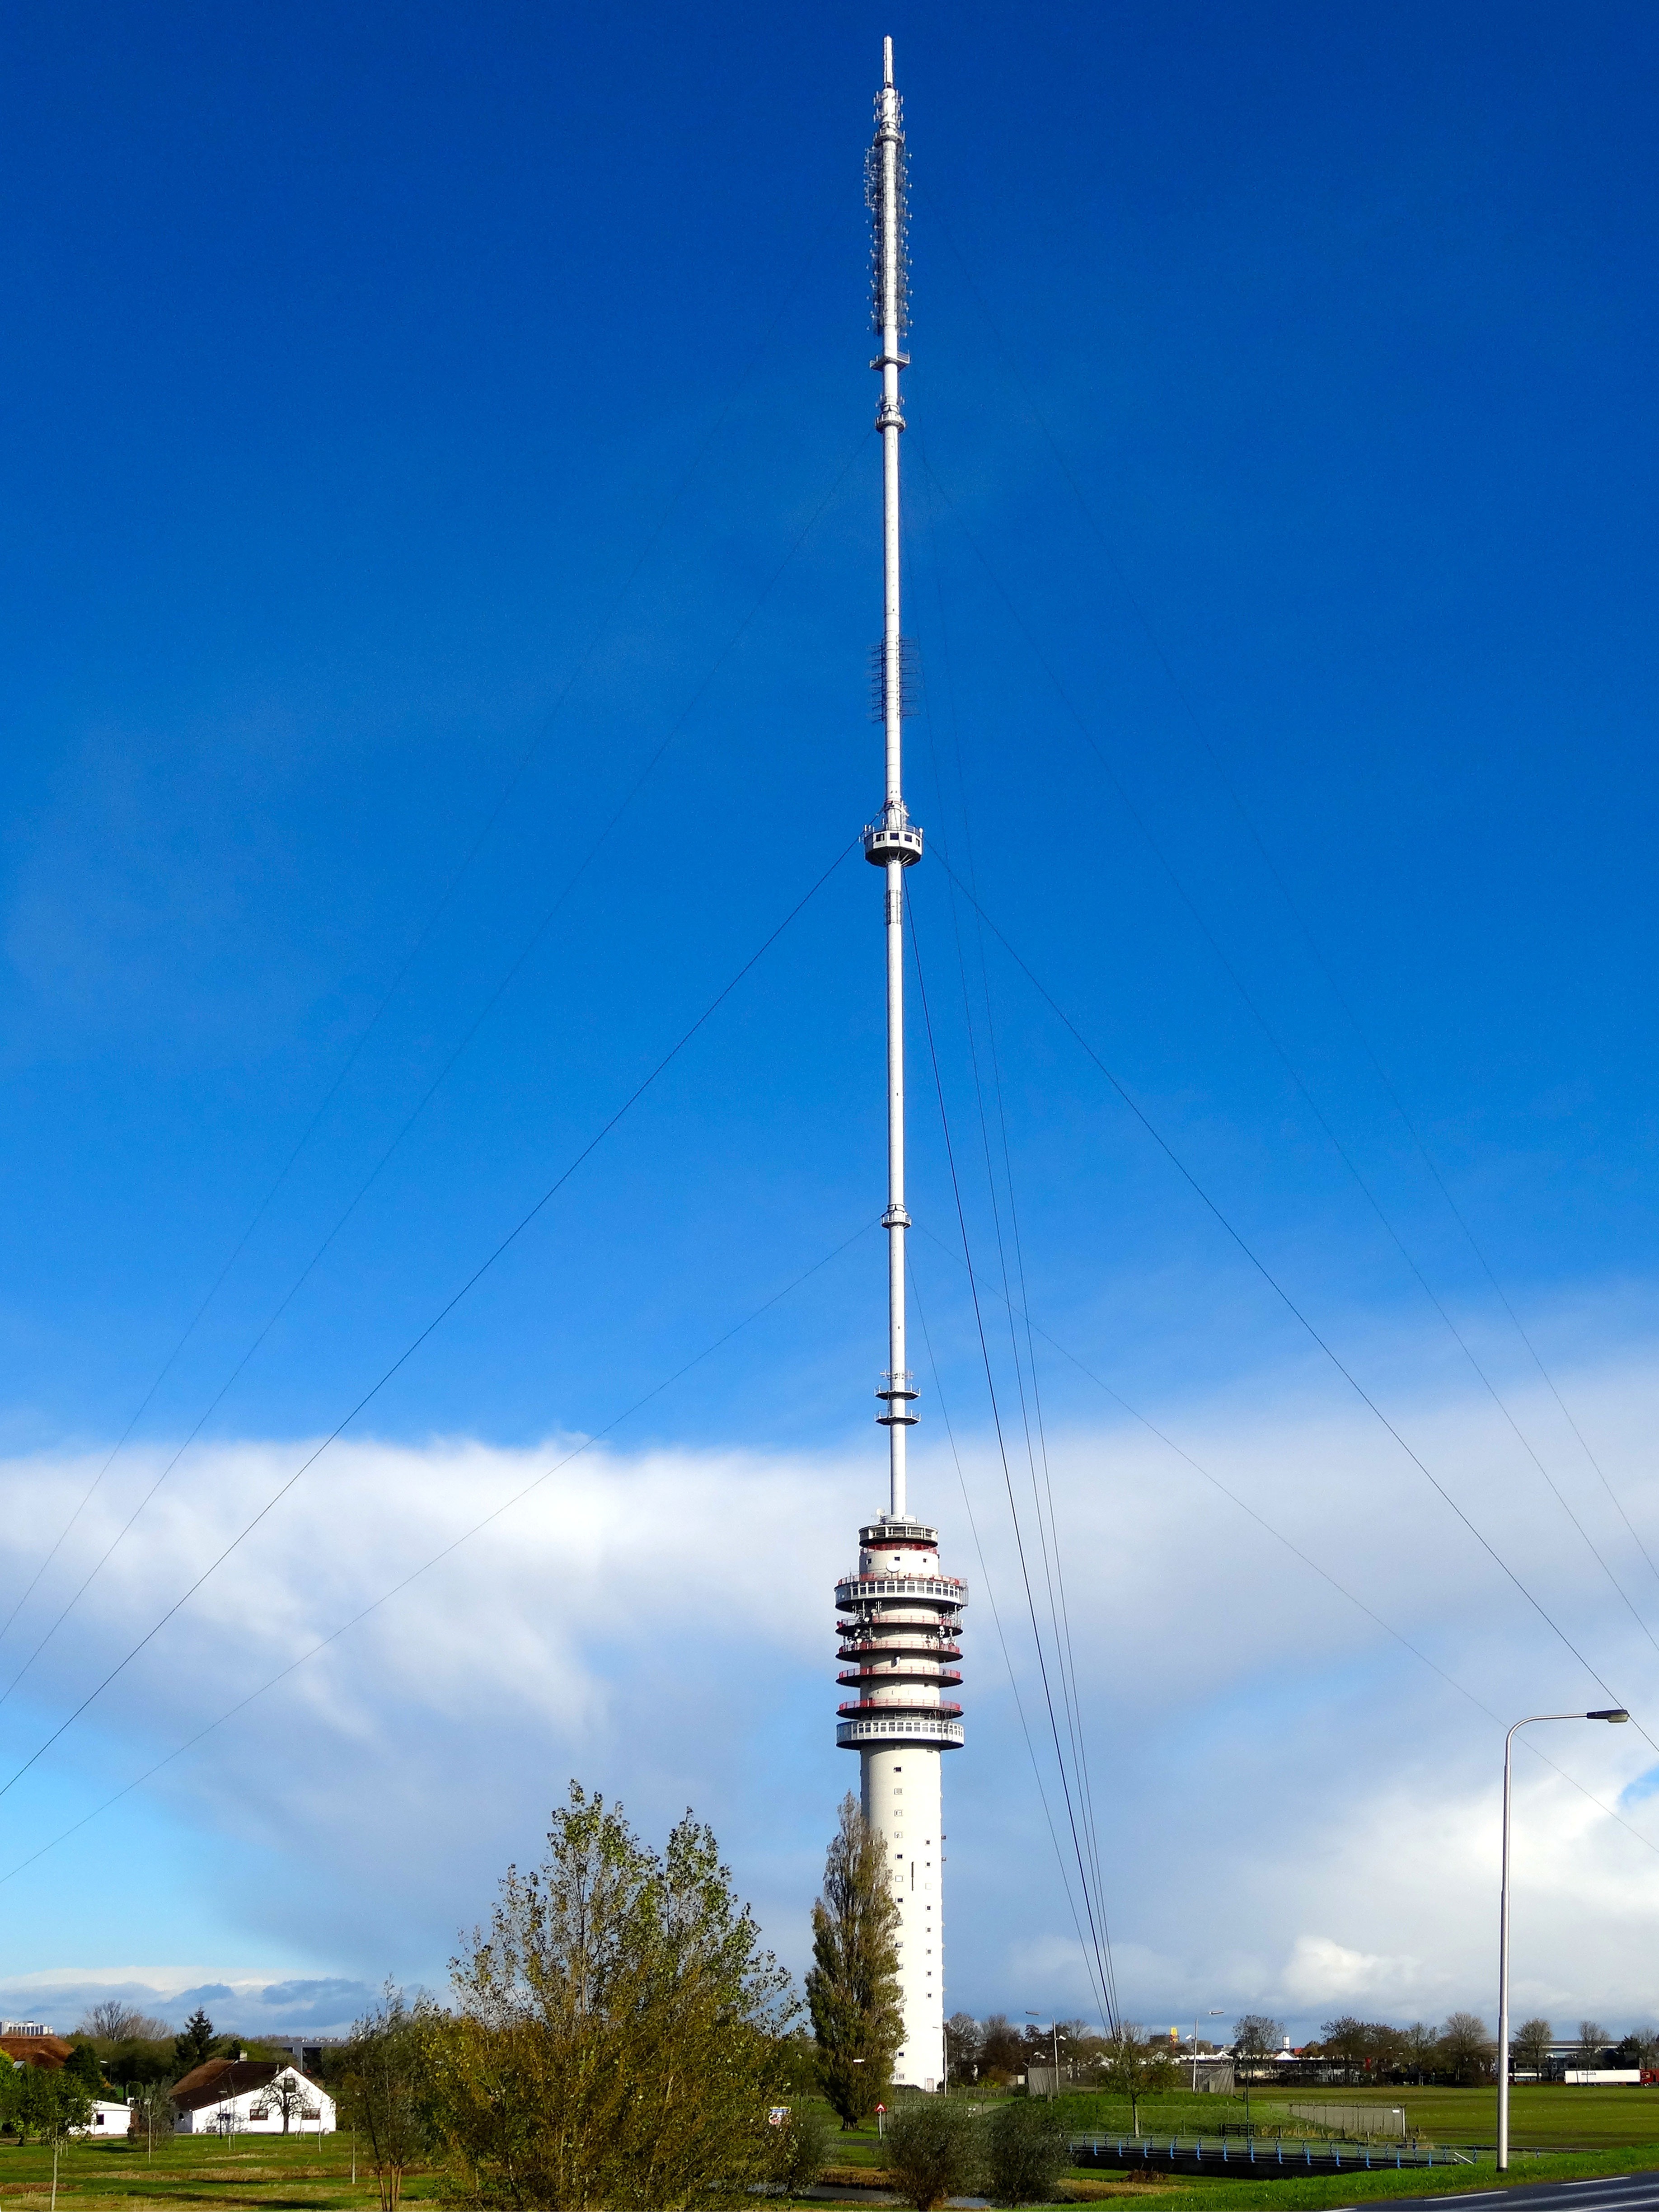
technology, wind, antenna, tower, mast, station, communication, television, electricity, radio, energy, broadcasting, gerbrandytoren, tv tower, electronic device, electronics accessory, overhead power line